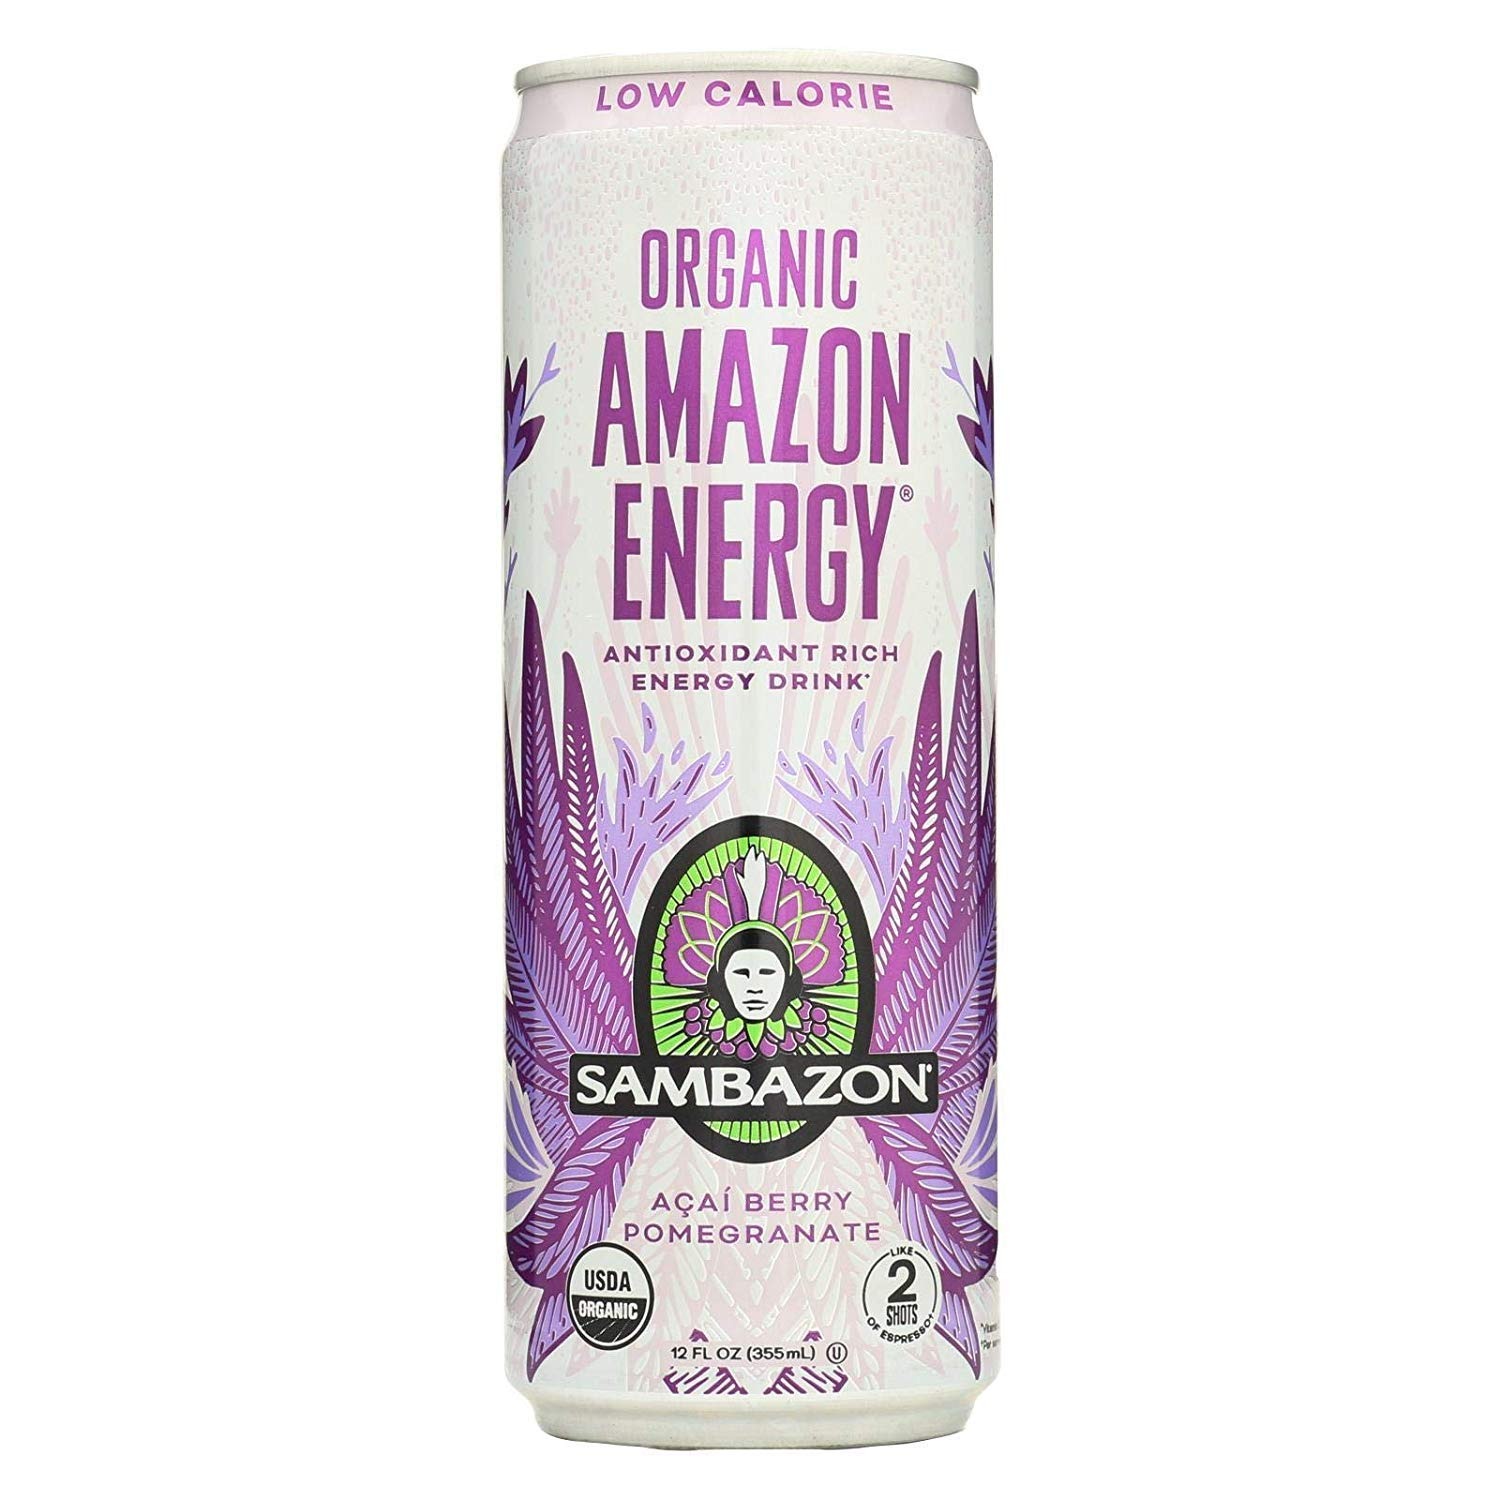
Item Name: Sambazon Amazon Energy Low Calorie - Acai Berry - 12oz.(Pack of 12)
Bullet Point 1: Organic Acai Berry Low Calorie Energy Drink
Bullet Point 2: Food Items cannot be return
Bullet Point 3: Energy Drinks
Product Description: Pure Power from the heart of the Amazon Only 50 calories per can Caffeine from Organic Yerba Mate, Green Tea, and Guarana Rich in antioxidants from acai berry and acerola cherry Made with all organic and GMO-free ingredients sustainably sourced in the Brazilian Amazon Refreshingly epic taste Amazon Energy gives you a boost the way nature intended. Real energy from real food - feel good about what youre putting in your body.
Value: 144.0
Unit: Fl Oz

Price: 39.78